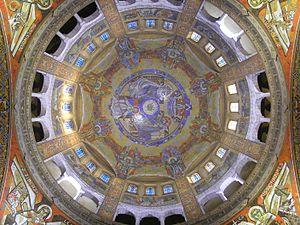
Lisieux (Normandie, France). Vue intérieure du dôme de la basilique Sainte-Thérèse.
La basilique Sainte-Thérèse est située à Lisieux, en Normandie. Elle a été élevée en l'honneur de sainte Thérèse de l'Enfant Jésus peu de temps après sa canonisation.